Givat Ram

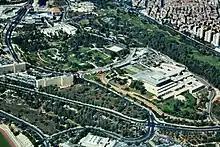
Aerial view of Kiryat HaMemshala on Givat Ram, with the Knesset in the lower right corner and the Supreme Court of Israel in the upper left corner

Givat Ram is a neighborhood in central Jerusalem. It is the site of Kiryat HaMemshala (Hebrew: קריית הממשלה, "lit." Government complex), which includes many of Israel's most important national institutions, among them the Knesset (Israel's parliament), the Israel Museum (as well as the private Bible Lands Museum), the Supreme Court, Bank of Israel, Academy of the Hebrew Language, National Library, one of the campuses of the Hebrew University of Jerusalem, and many government ministries' offices.